Esperanza Silva

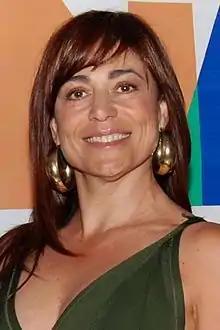
Silva in 2010

María Esperanza Silva Soura (Santiago, July 12, 1960) is a Chilean actress, theater director and union leader, with a career in theater, film and television. She is the daughter of the prominent Chilean announcer and actor Sergio Silva Acuña.